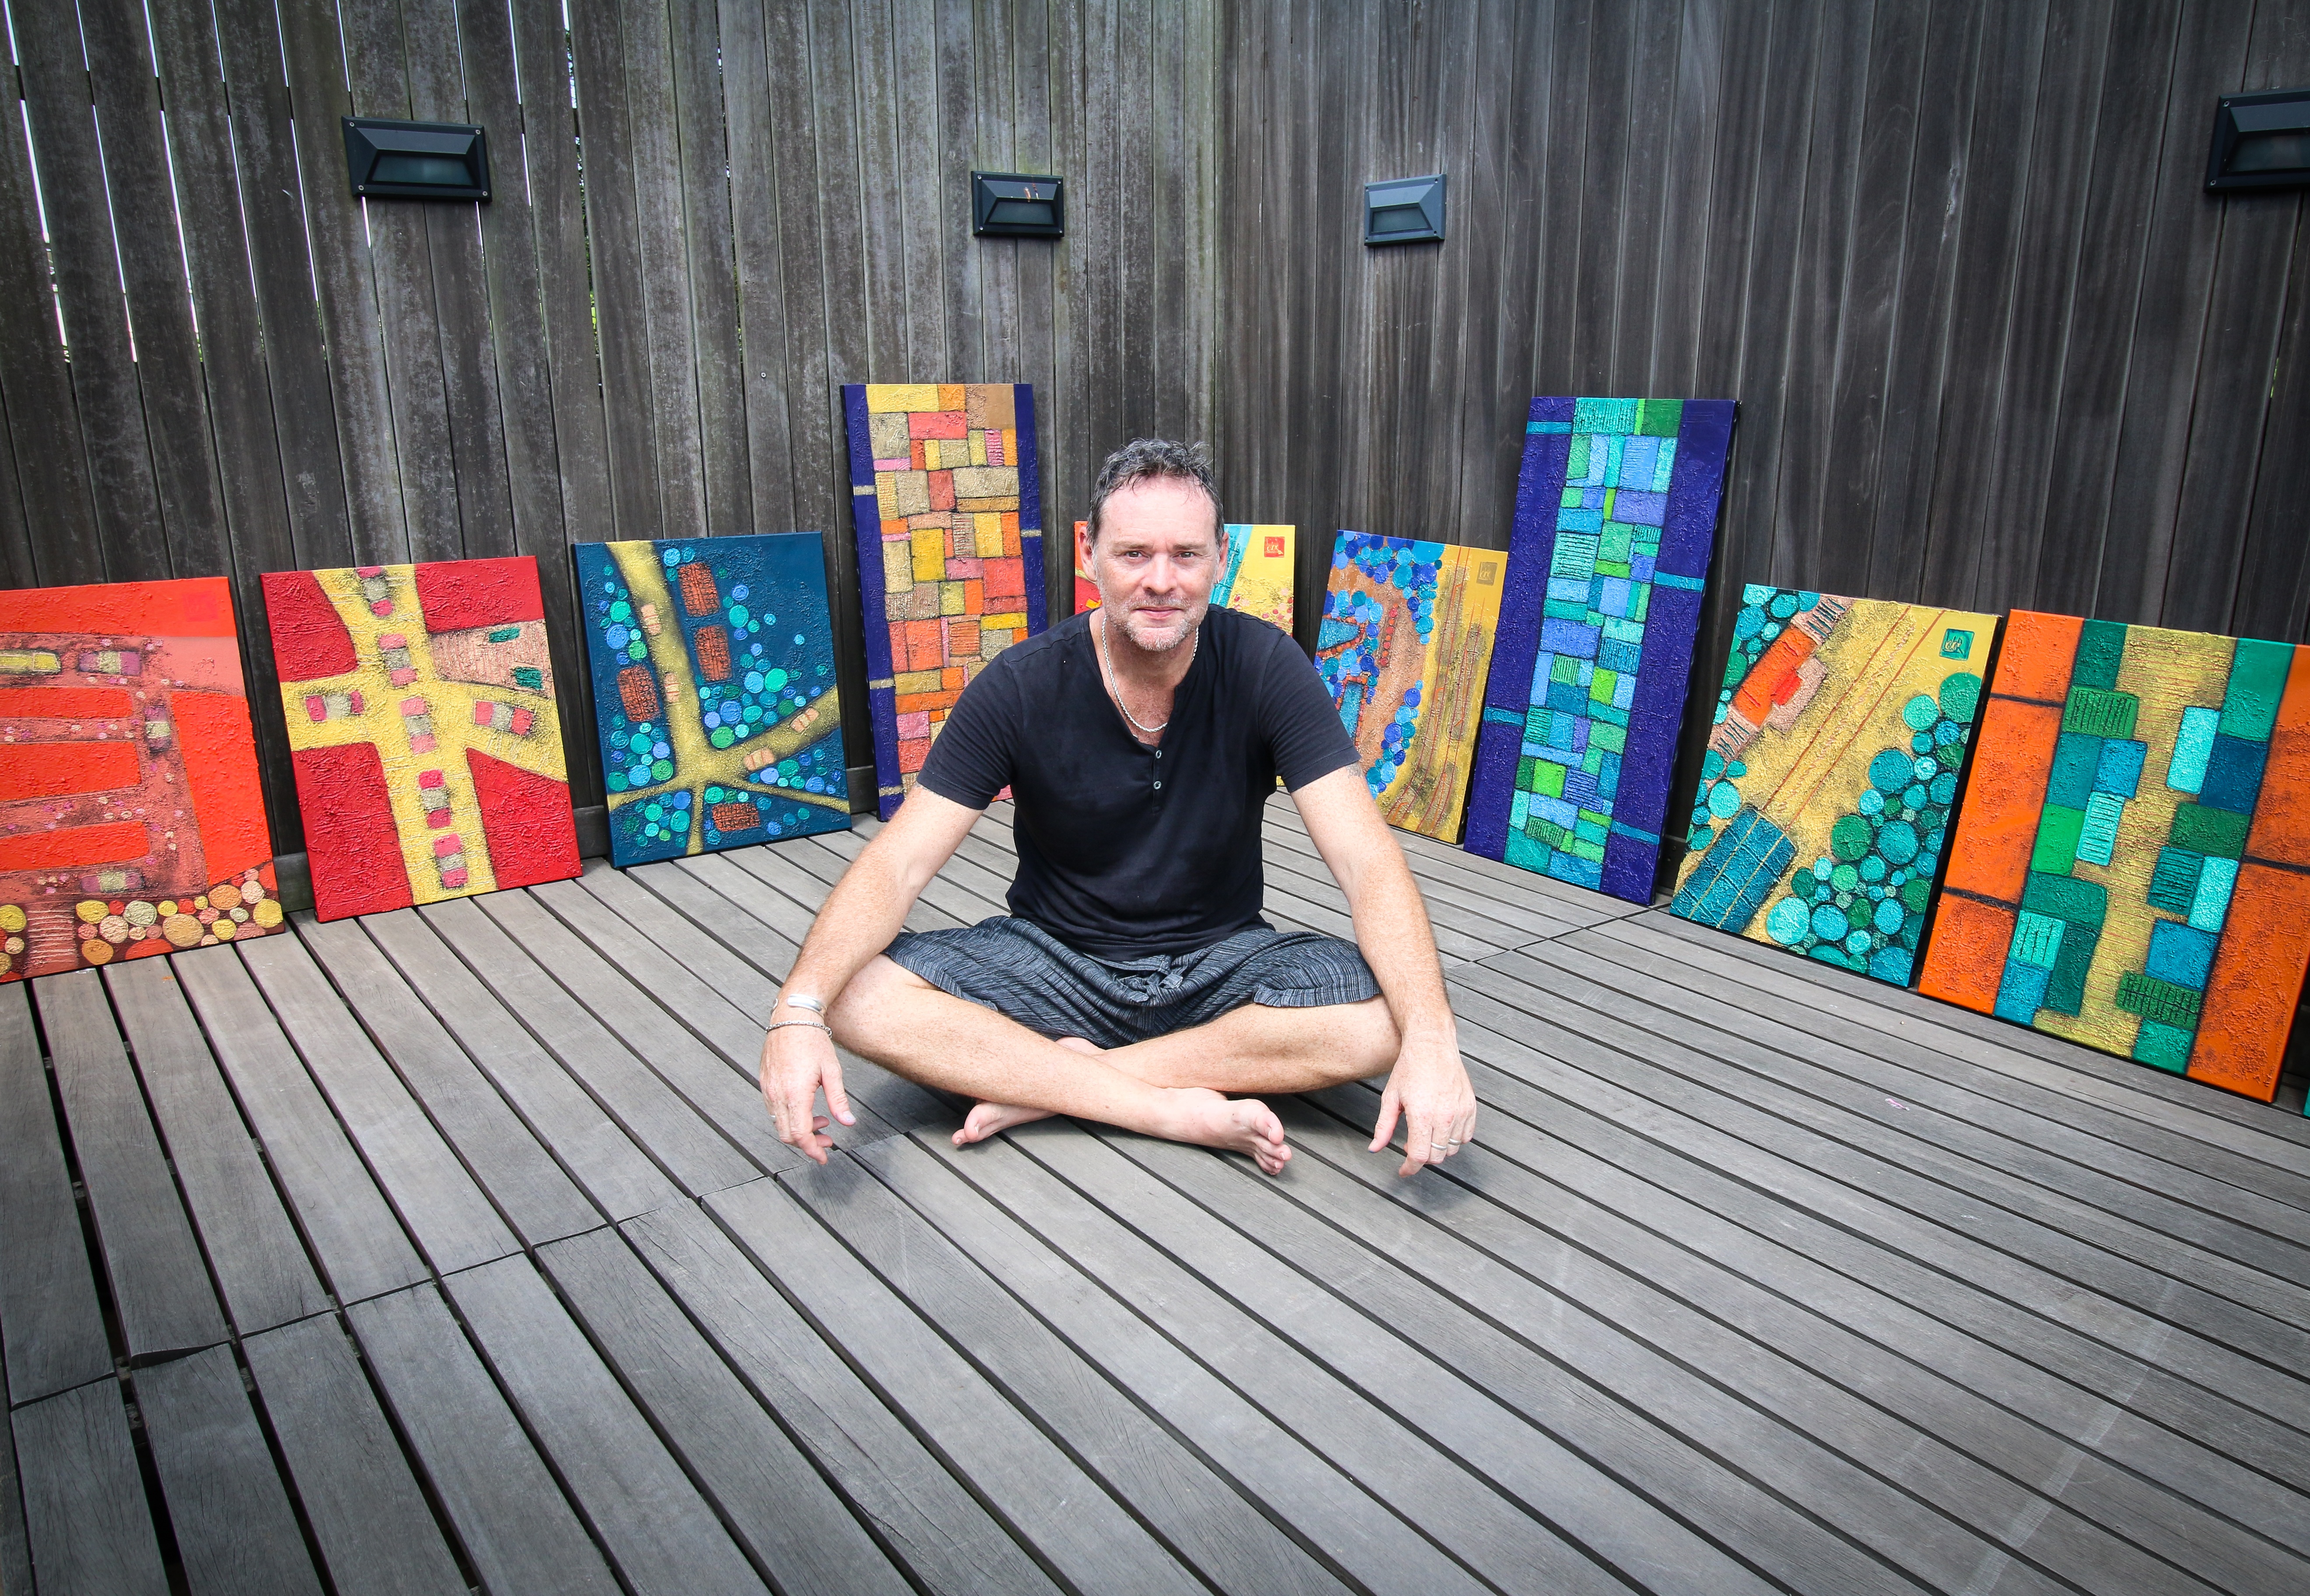
play, human positions